Islamic Golden Age

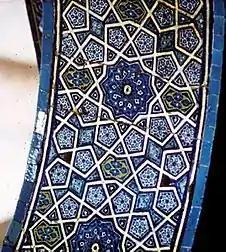
Geometric patterns: an archway in the Sultan's lodge in the Ottoman Green Mosque in Bursa, Turkey (1424), its girih strapwork forming 10-point stars and pentagons

Persian mathematician Muḥammad ibn Mūsā al-Khwārizmī played a significant role in the development of algebra, arithmetic and Hindu–Arabic numerals. He has been described as the father or founder of algebra.